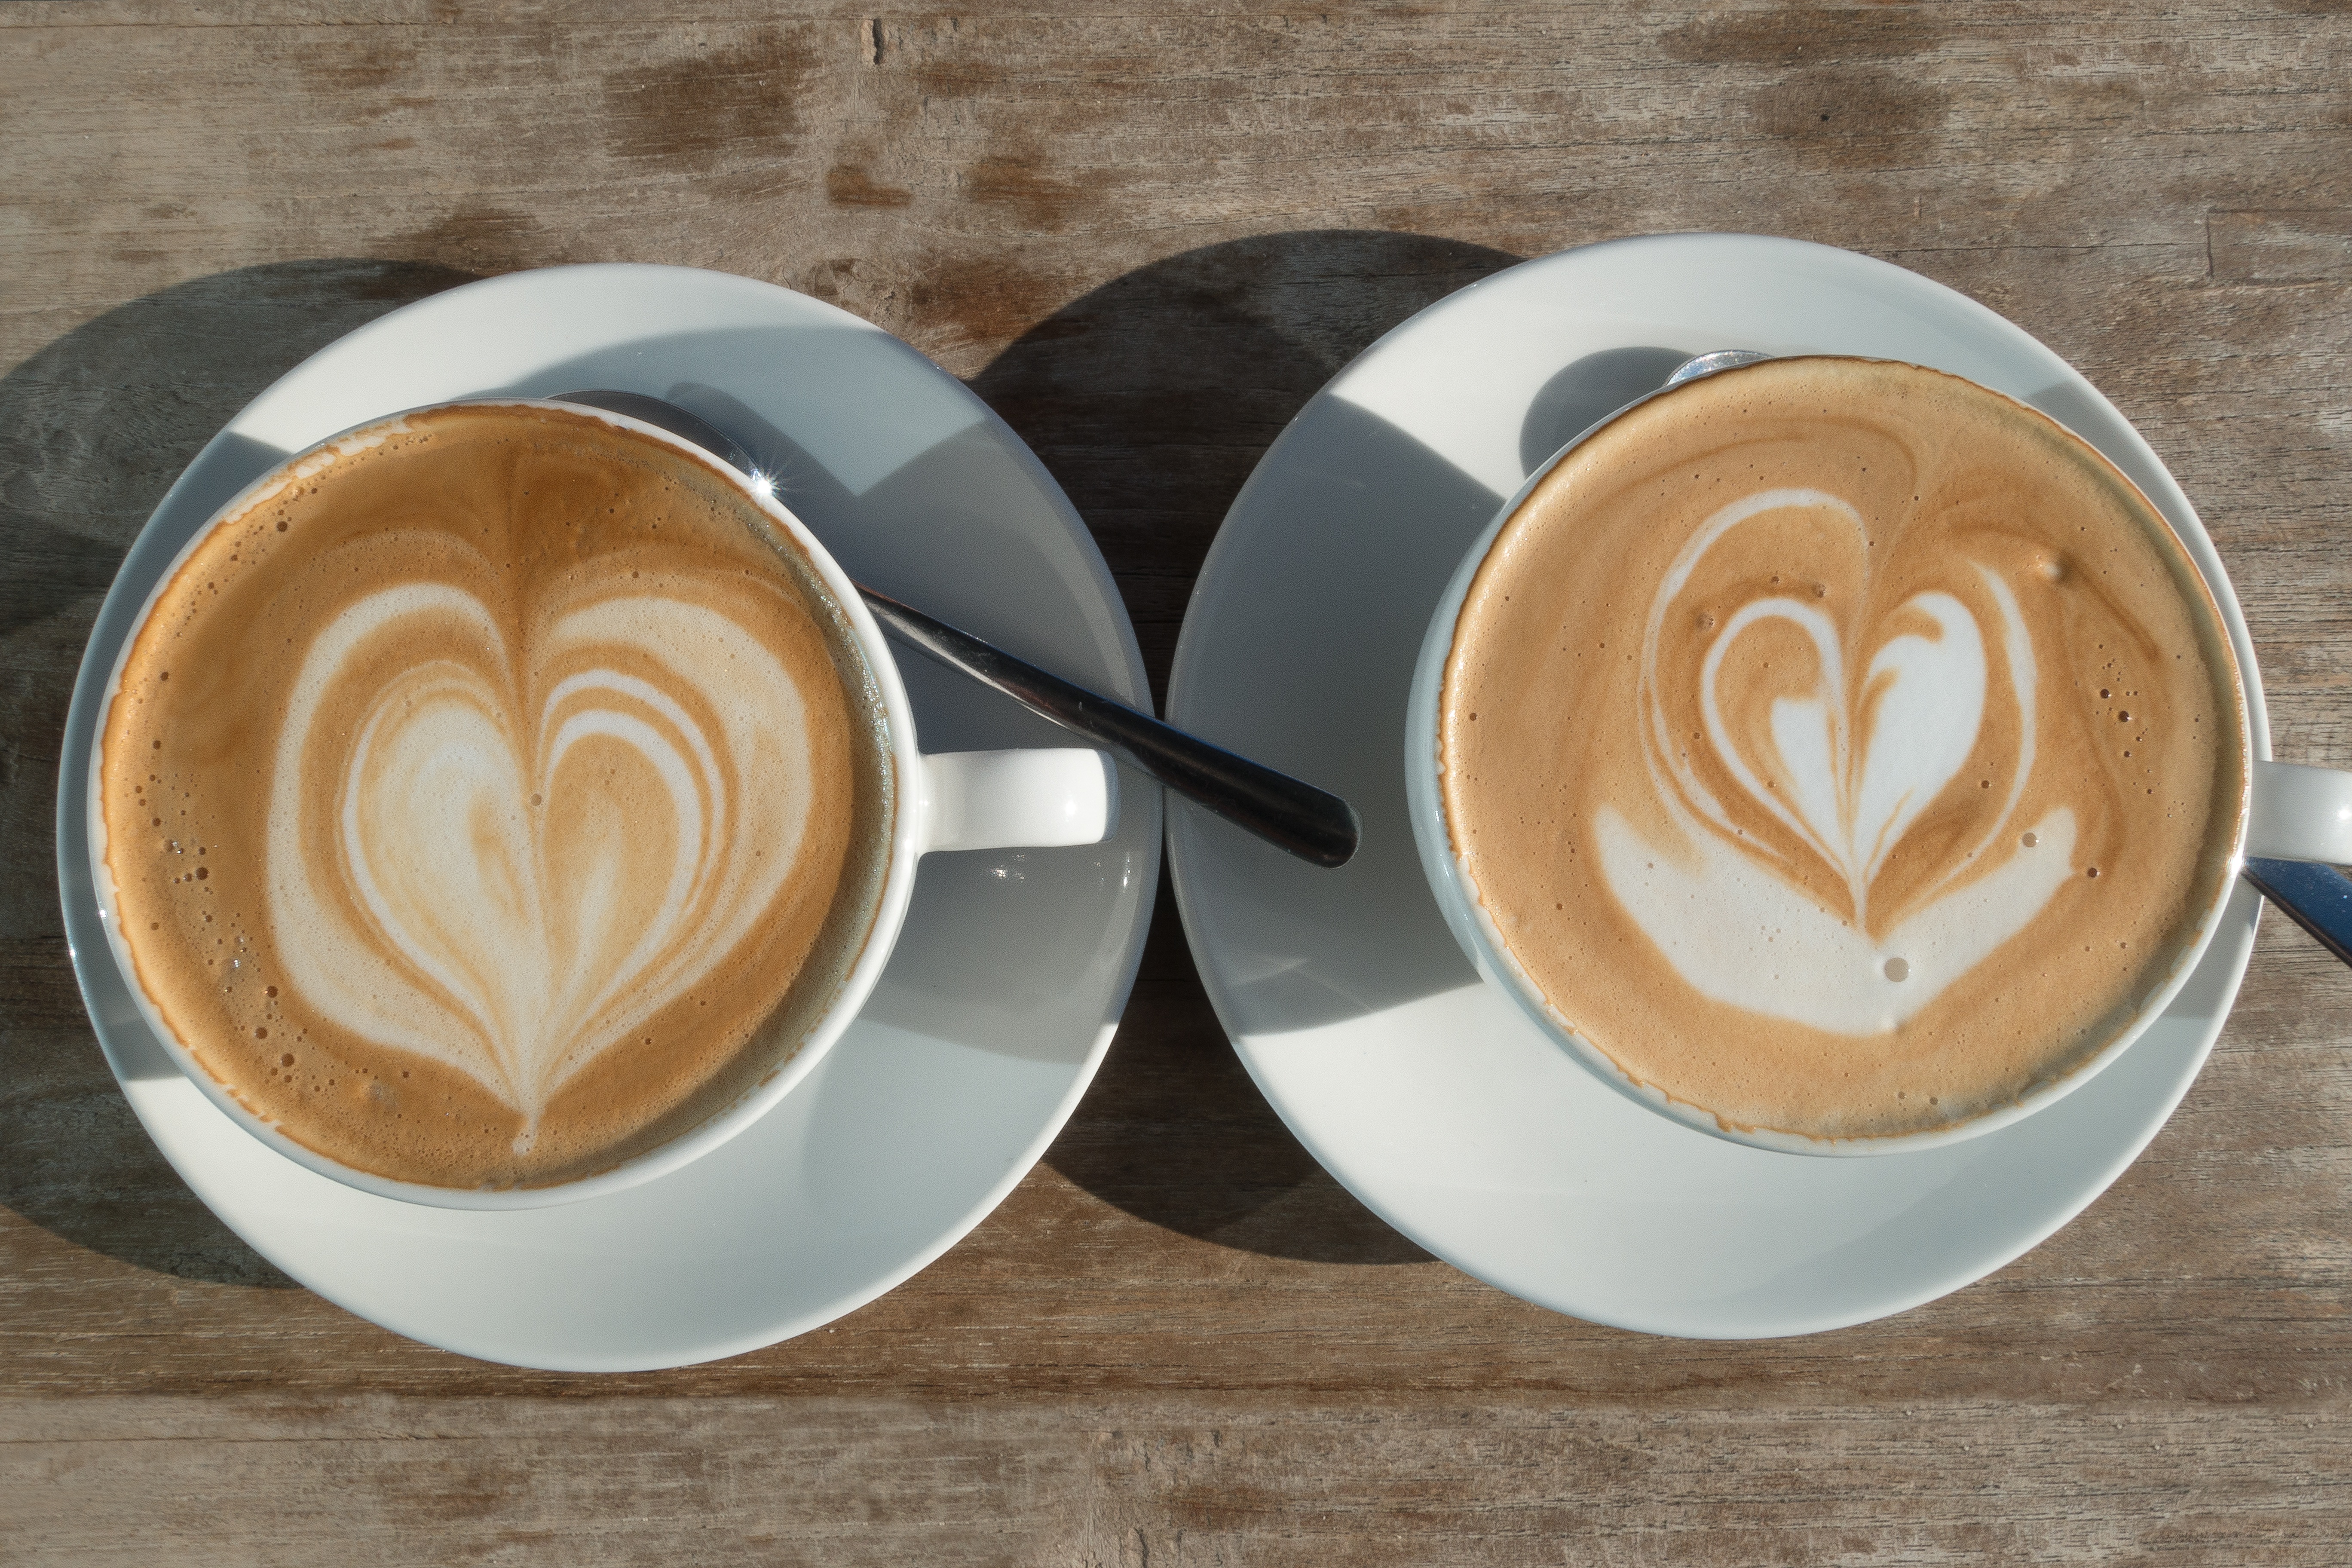
cafe, coffee, foam, bean, cup, latte, cappuccino, heart, saucer, drink, espresso, coffee cup, caffeine, hot, frisch, beverages, capuchin, milchschaum, espresso with foam, drinkware